History of the Colombia national football team

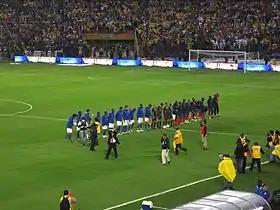
National anthems in a match against Brazil.

Colombia failed to qualify for the 2010 FIFA World Cup, mainly because their constant change of formations and struggles to score goals in the last games of the qualification. They played an Exhibition Match against South Africa a month before the World Cup started, which they lost 2–1. The game was the first soccer match played in the recently built Soccer City Stadium in Johannesburg, South Africa. All three goals of the match were scored by penalty kicks, and the match was highly criticized because both of the South Africa penalty kicks did not seem to be fouls at all, and because of the reported partiality of the referee towards the South Africa team. Another Exhibition Match was played in England against Nigeria, a match that ended in a 1–1 draw. Both matches were the first ones that coach Hernán Darío Gómez directed after his designation and return to Colombia's coaching. With a 2–0 win over Venezuela, and a 1–0 win against Ecuador, they wanted success over USA (which ended 0–0). In between all that they lost to Mexico 1–0. Los Cafeteros tied with Peru 1–1 but loss in an action packed duel against champions Spain 1–0. They successfully defeated Ecuador again 2–0 but suffered a 2–0 defeat to Chile in March even after many goal attempts. Colombia had beaten Honduras 2-0 after two spectacular goals from Teo, although many fans complain games such as this one aren't testing their full potential. In Ft. Lauderdale, Colombia beat Jamaica 2–0 with Jackson Martinez and Teo scoring to test Leonel Álvarez's side as a coach.